Cray Y-MP

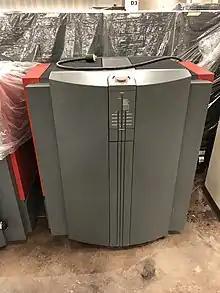
Cray Y-MP EL

In 1992, Cray launched the cheaper Y-MP EL ("Entry Level") model. This was a reimplementation of the Y-MP architecture in CMOS technology, based on the S-2 design acquired by Cray from Supertek Computers in 1990. The EL was an air-cooled system with a completely different VMEbus-based IOS. EL configurations with up to four processors (each with a peak performance of 133 megaflops) and 32 MB to 1 GB of DRAM were available. The Y-MP EL was later developed into the Cray EL90 series (EL92, EL94 and EL98).